831st Air Division

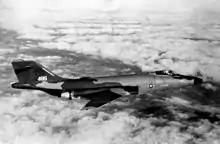
123d Tactical Reconnaissance Wing RF-101 over Asia c. 1968

During the Pueblo Crisis, the division's reconnaissance capability was increased when the 123d Tactical Reconnaissance Wing of the Kentucky Air National Guard was called to active duty and moved to Richards-Gebaur Air Force Base, Missouri along with three National Guard reconnaissance squadrons flying the McDonnell RF-101 Voodoo. The 123d continued on active duty until July 1969, when it returned to its home station at Standiford Field.